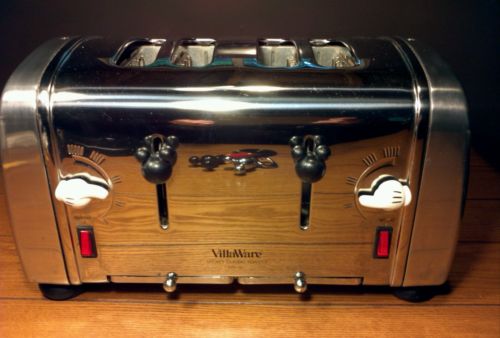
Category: toaster